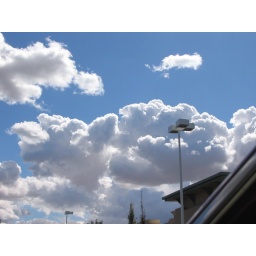
from lone tree way in the car